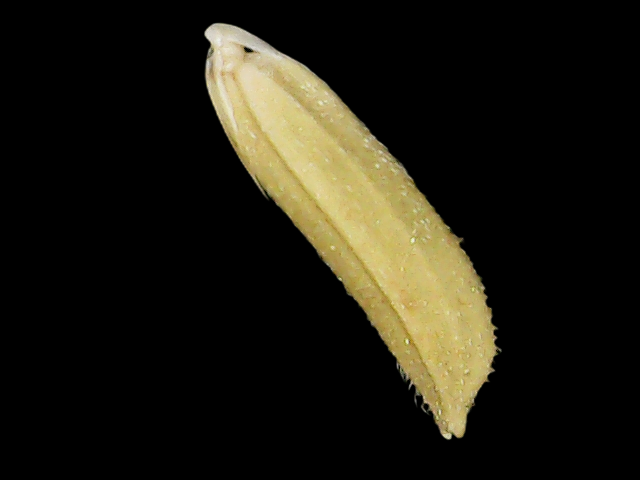
Rice variety: Binadhan20